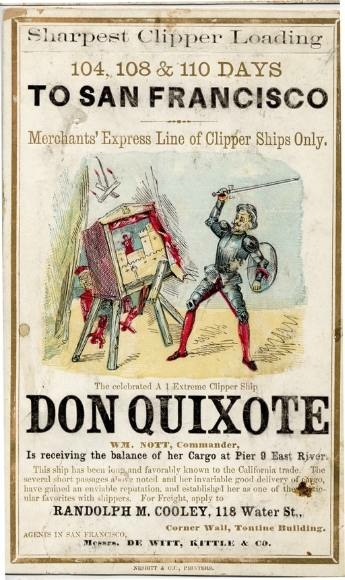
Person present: Yes